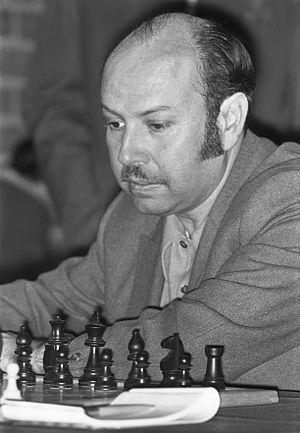
Arturo Pomar Salamanca, né le 1ᵉʳ septembre 1931 à Palma de Majorque et mort le 26 mai 2016 à Barcelone, est un joueur d'échecs espagnol. Champion d'Espagne à six reprises entre 1946 et 1966, il fut le premier joueur espagnol à obtenir le titre de grand maître international en 1962.